Bombing of Obersalzberg

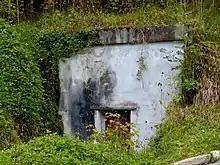
The entrance to a World War II bunker at Obersalzberg, photographed in 2016

The Allies considered attacking Obersalzberg prior to April 1945, but decided against doing so. Obersalzberg's location was well known, and in June 1944 Allied intelligence confirmed that Hitler was directing the resistance to the Normandy landings from the Berghof. The Royal Air Force (RAF) developed a plan to attack Obersalzberg that was designated "Hellbound". United States Army Air Forces (USAAF) reconnaissance aircraft photographed the area between 16 and 20 June, and the American Fifteenth Air Force prepared flight routes to attack it from bases in Allied-controlled areas of Italy. The head of the USAAF, General "Hap" Arnold, decided against conducting the attack on 20 June. Arnold made this decision on the grounds that it was unlikely that Hitler would be killed, and attempting this was undesirable anyway as his inept leadership of the German military was to the Allies' advantage. Arnold was also concerned that the attack force would suffer heavy casualties as the area was believed to be strongly defended. He recorded in his diary "Our secret weapon is Hitler, hence do not bomb his castle. Do not let him get hurt, we want him to continue making mistakes". The British Special Operations Executive also developed plans designated Operation Foxley during mid-1944 to assassinate Hitler in the Obersalzberg area using special forces personnel. This operation was never attempted.